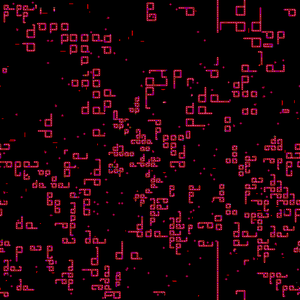
L'evoloop est une structure autoréplicante d'un automate cellulaire particulier à 9 états, introduit par Hiroki Sayama en 1999